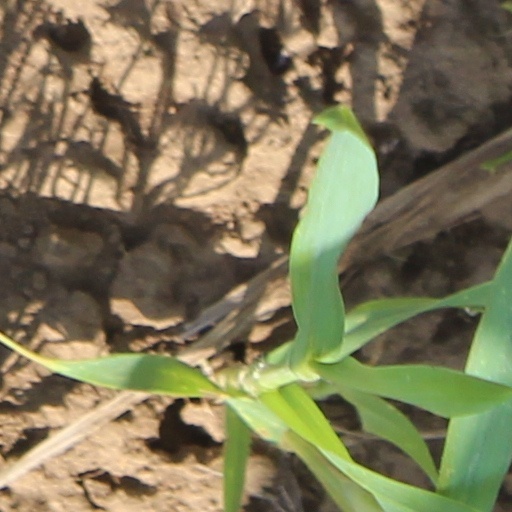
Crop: wheat